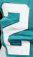
Number: 2